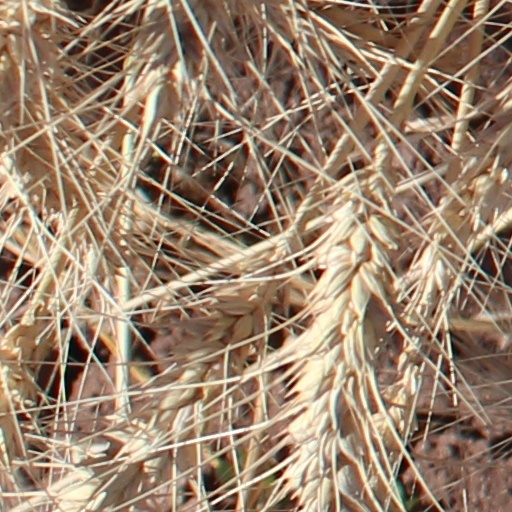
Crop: wheat